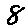
Label: 8